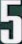
Number: 5